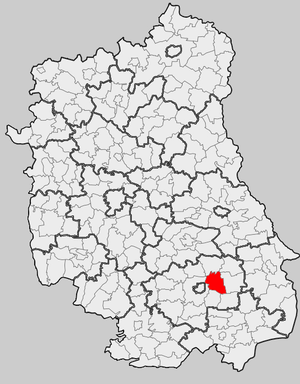
Sitno est une gmina rurale du powiat de Zamość, dans la Voïvodie de Lublin, dans l'est de la Pologne.